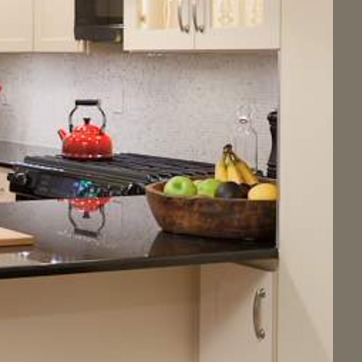
Material: food